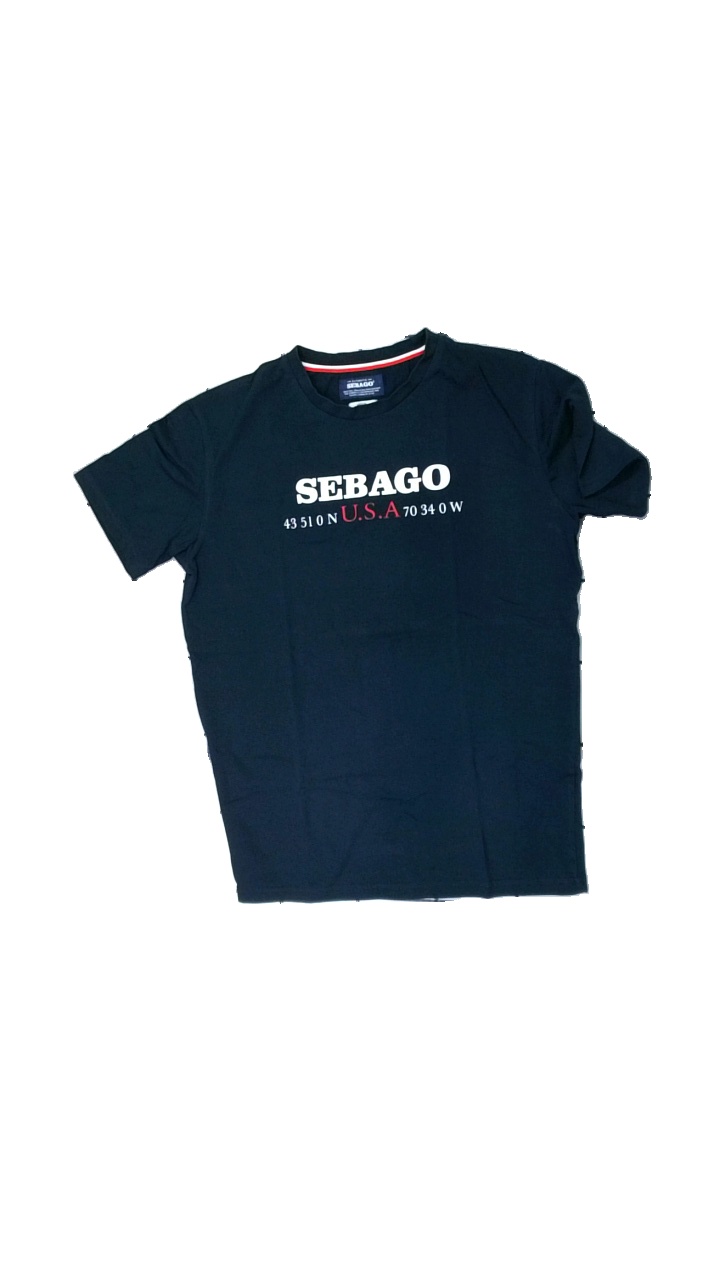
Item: T-shirt (Unisex)
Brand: Sebago
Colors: Blue, White, Red
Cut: Regular, C-collar
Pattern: Logo print
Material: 61% cotton, 39% polyester
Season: All
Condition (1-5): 3
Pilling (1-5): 4
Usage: Reuse
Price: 50-100